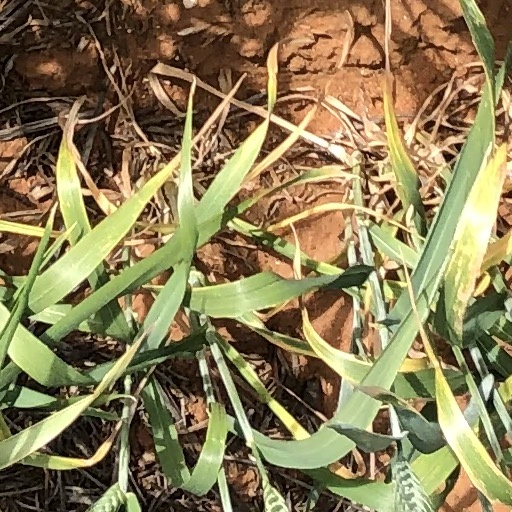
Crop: wheat